Draped Seated Woman 1957–58

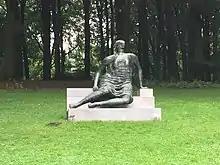
Cast 1 ("Die Sitzende") on display at Waldfrieden Sculpture Park in Wuppertal

Moore's sculpture depicts a female figure in a seated position. It measures approximately long, tall, and weighs approximately . It is usually displayed mounted on a flat seat with raised arms to either side.